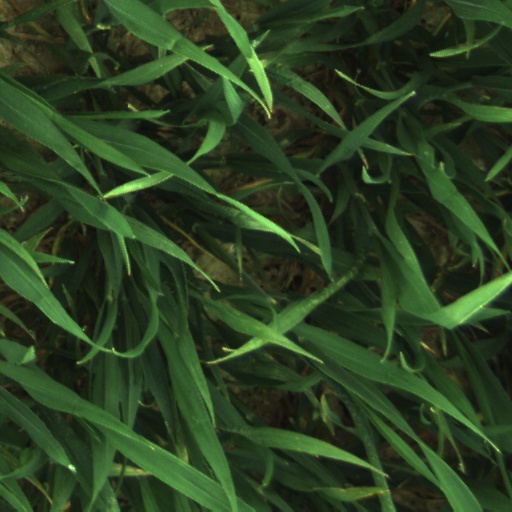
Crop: wheat